Grant Riller

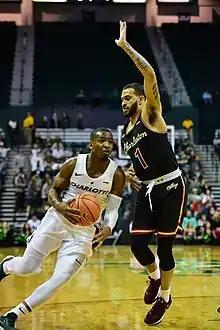
Riller (right) in November 2017

Riller suffered a knee injury prior to his freshman season and was forced to redshirt. He was forced to wear a knee brace despite working all summer to get to full strength. In his collegiate debut, Riller scored 21 points against The Citadel. He averaged 13.1 points per game as a freshman, second-best on the team. Riller scored 20 points and added four steals in a 83–76 overtime victory over Northeastern in the Colonial Athletic Association Tournament. He was named 2018 CAA Tournament Most Outstanding player and joined teammate Joe Chealey on the All-CAA First Team. Riller averaged 18.7 points per game as a sophomore. He scored a career-high 43 points in a 99–95 loss to Hofstra. As a junior, Riller averaged 21.9 points and 4.1 assists per game and led the Cougars to a 24–9 record. He was again named first-team All-CAA.